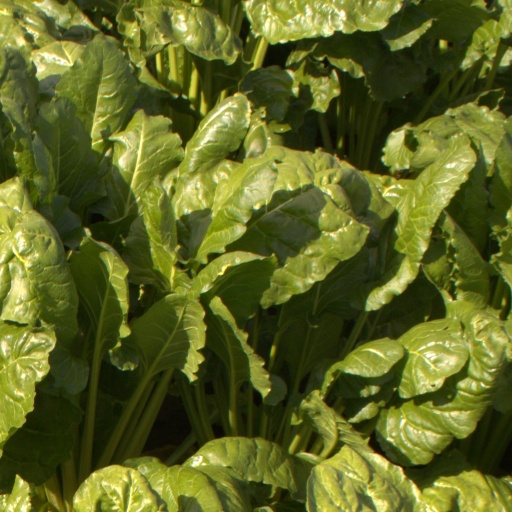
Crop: sugar beet